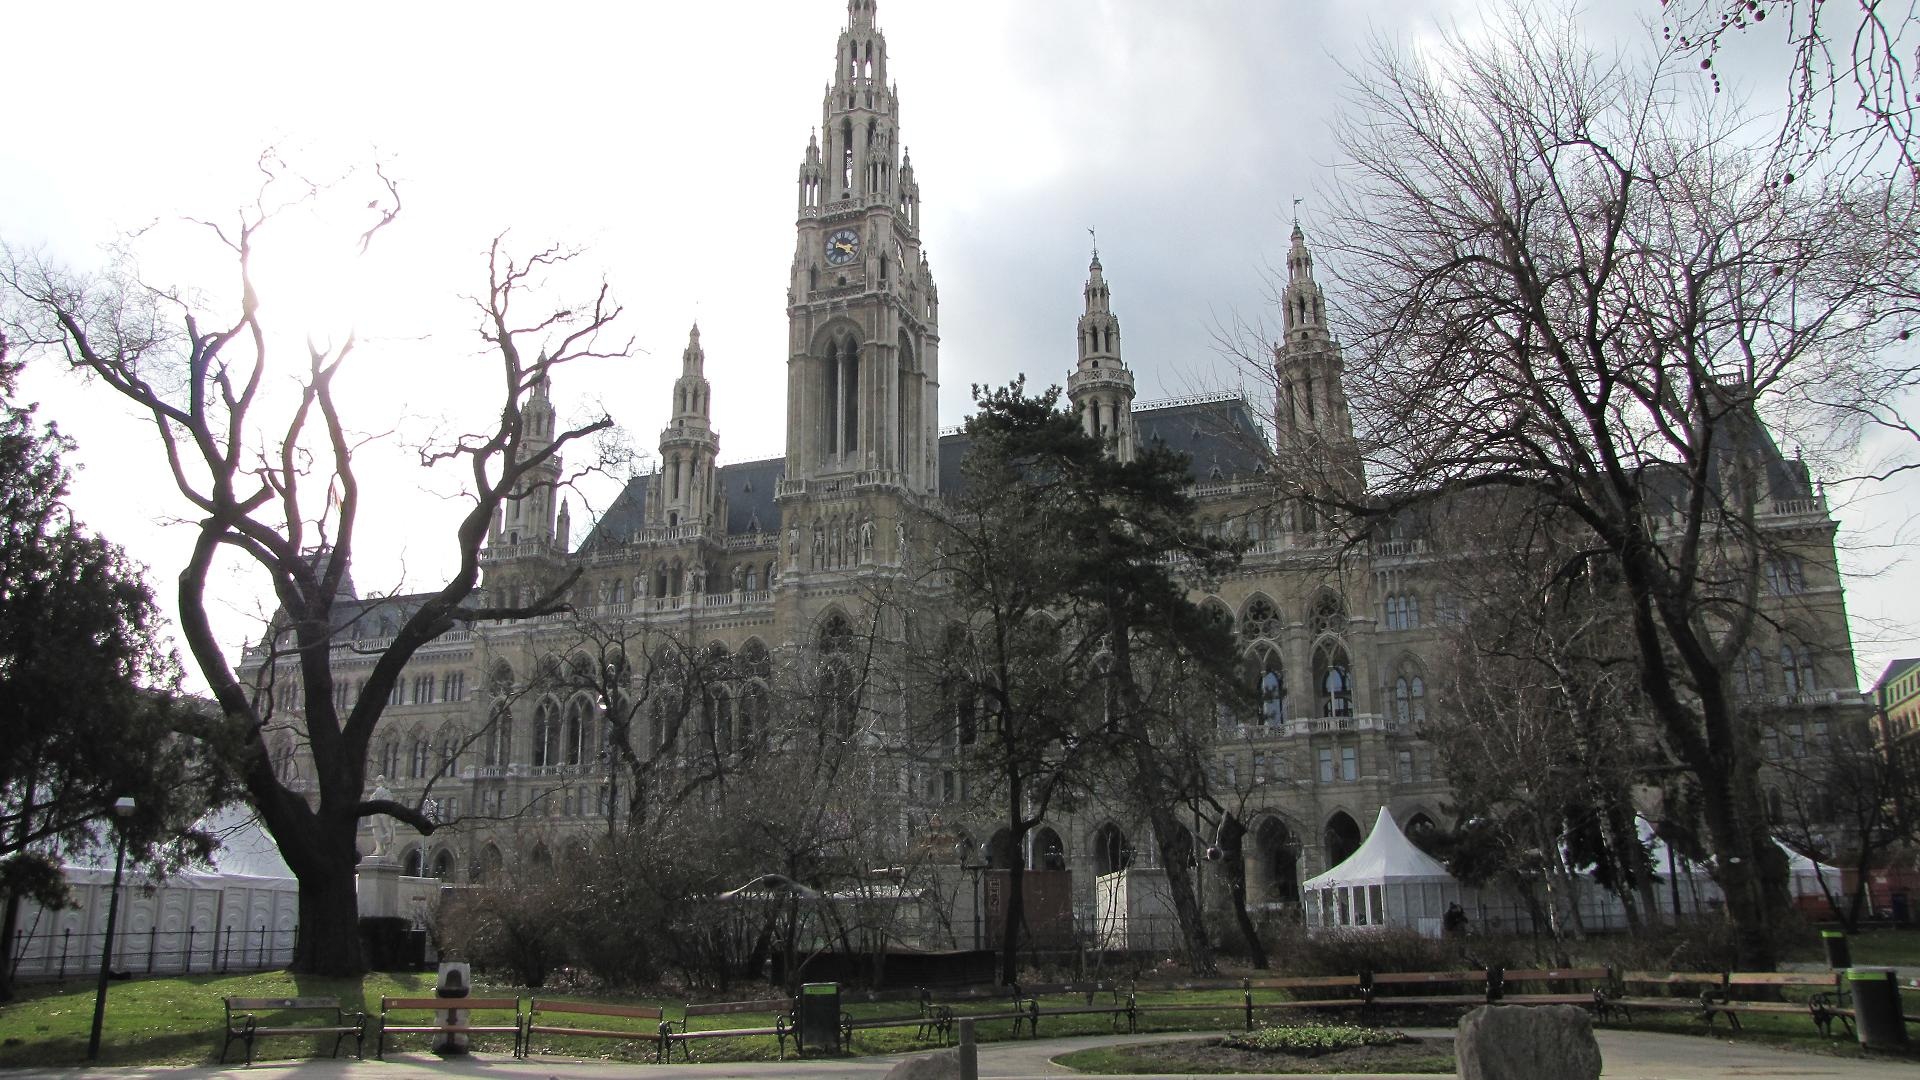
building, park, sightseeing, church, cathedral, old building, place of worship, austria, city hall, vienna city hall